Butterfield Overland Mail Route Lee Creek Road Segment

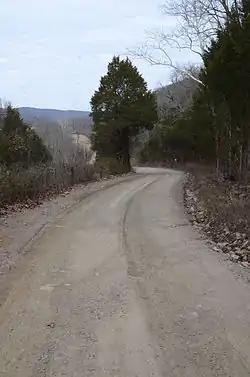

The Butterfield Overland Mail Route Lee Creek Road Segment is a historic stretch of road in Crawford County, Arkansas. It is a segment of Lee Creek Road, which diverges from Arkansas Highway 220 north of Cedarville. This road section appears to closely follow the original alignment of the main road in the region in 1839, which connected Fayetteville and Van Buren. This road was used by the Butterfield Overland Mail service between 1858 and 1861. It is a gravel roadway about wide, with several deeply-cut sections.